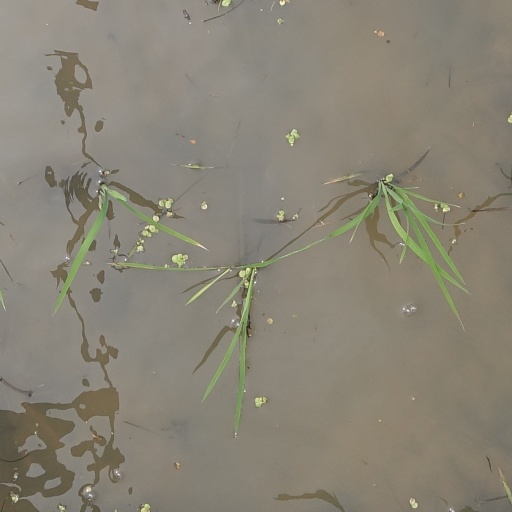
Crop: rice